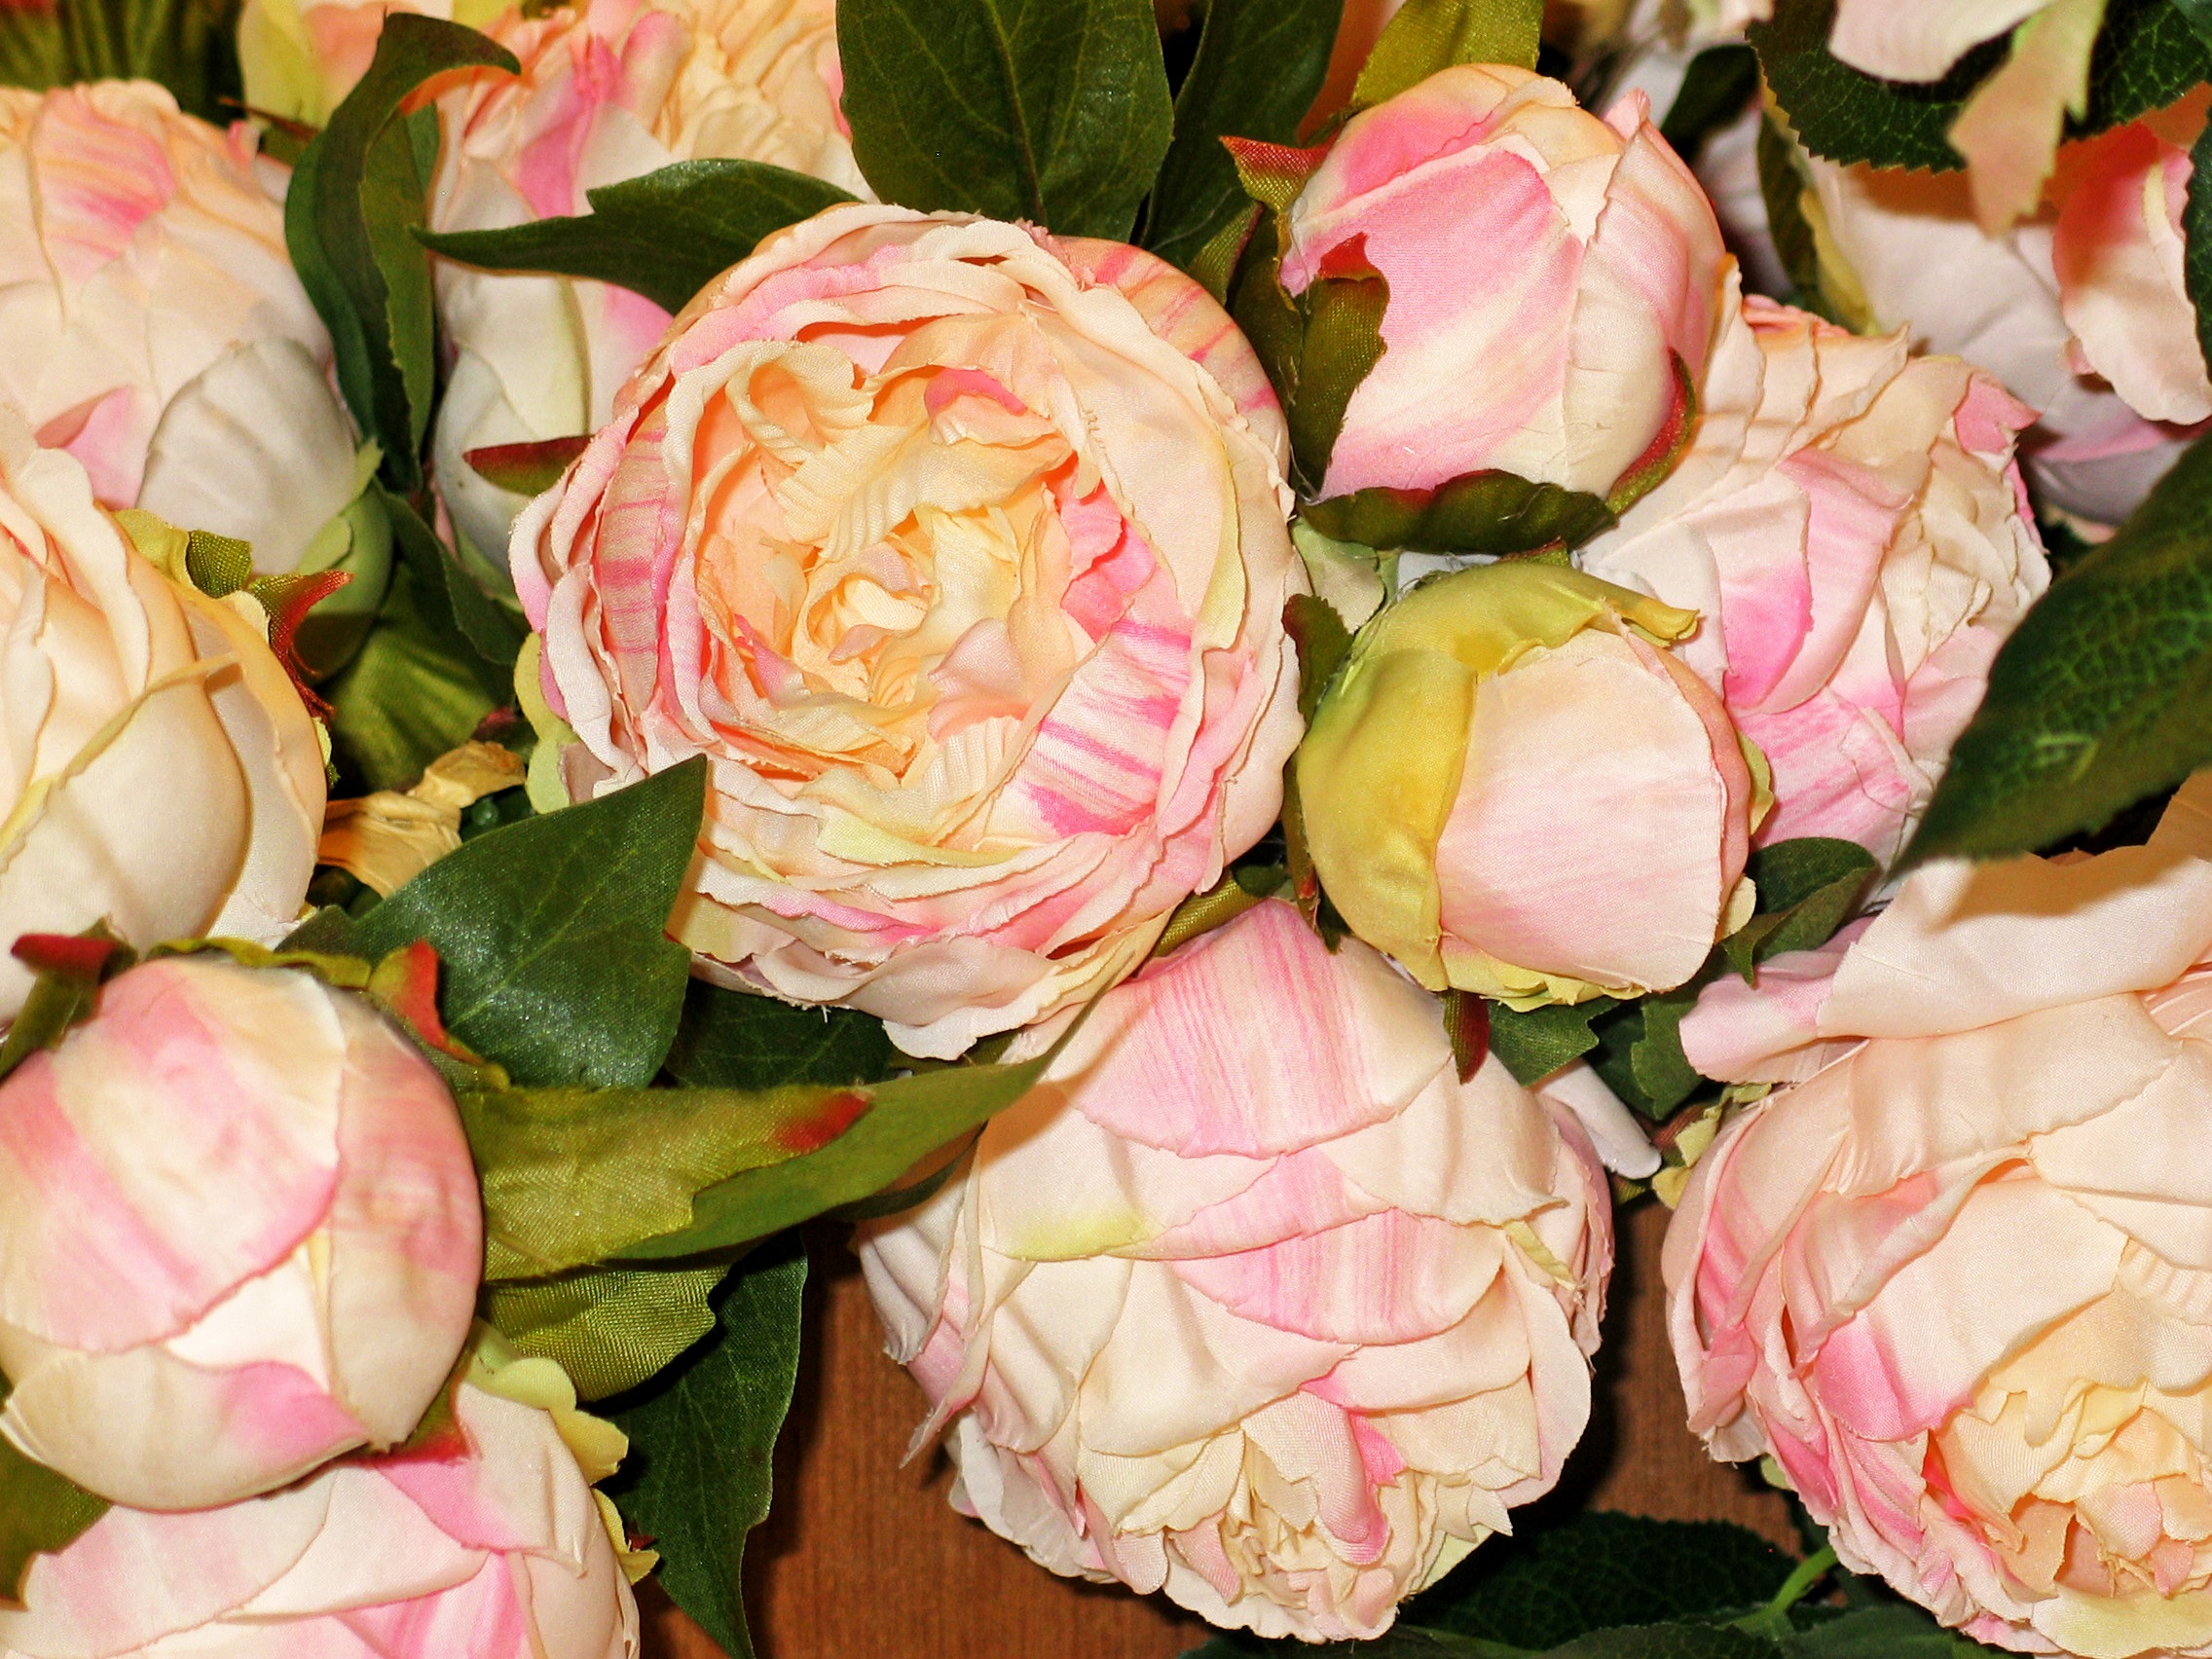
plant, flower, petal, love, bouquet, rose, decoration, symbol, romance, romantic, pink, wedding, flowers, roses, background, artificial, mood, birthday, luck, greeting card, bouquet of roses, strauss, floristry, congratulations, floribunda, feelings, marry, rose bloom, table decorations, valentine's day, artificial flowers, flowering plant, garden roses, rose family, flower bouquet, feast of love, feast day, floral design, land plant, rosa centifolia, flower arranging